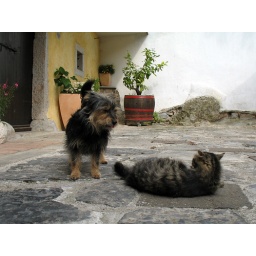
and my beautiful lemon tree in a barrel in the background